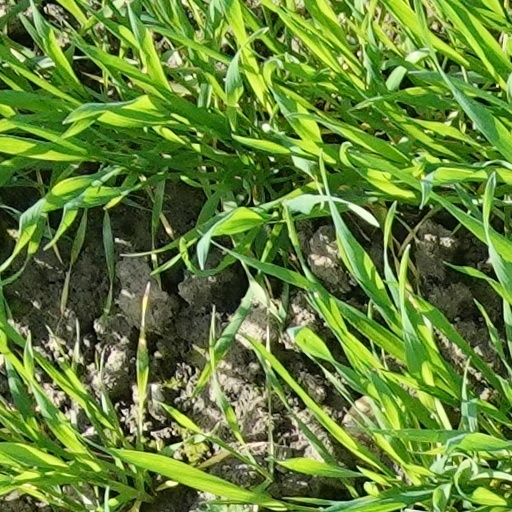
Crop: wheat